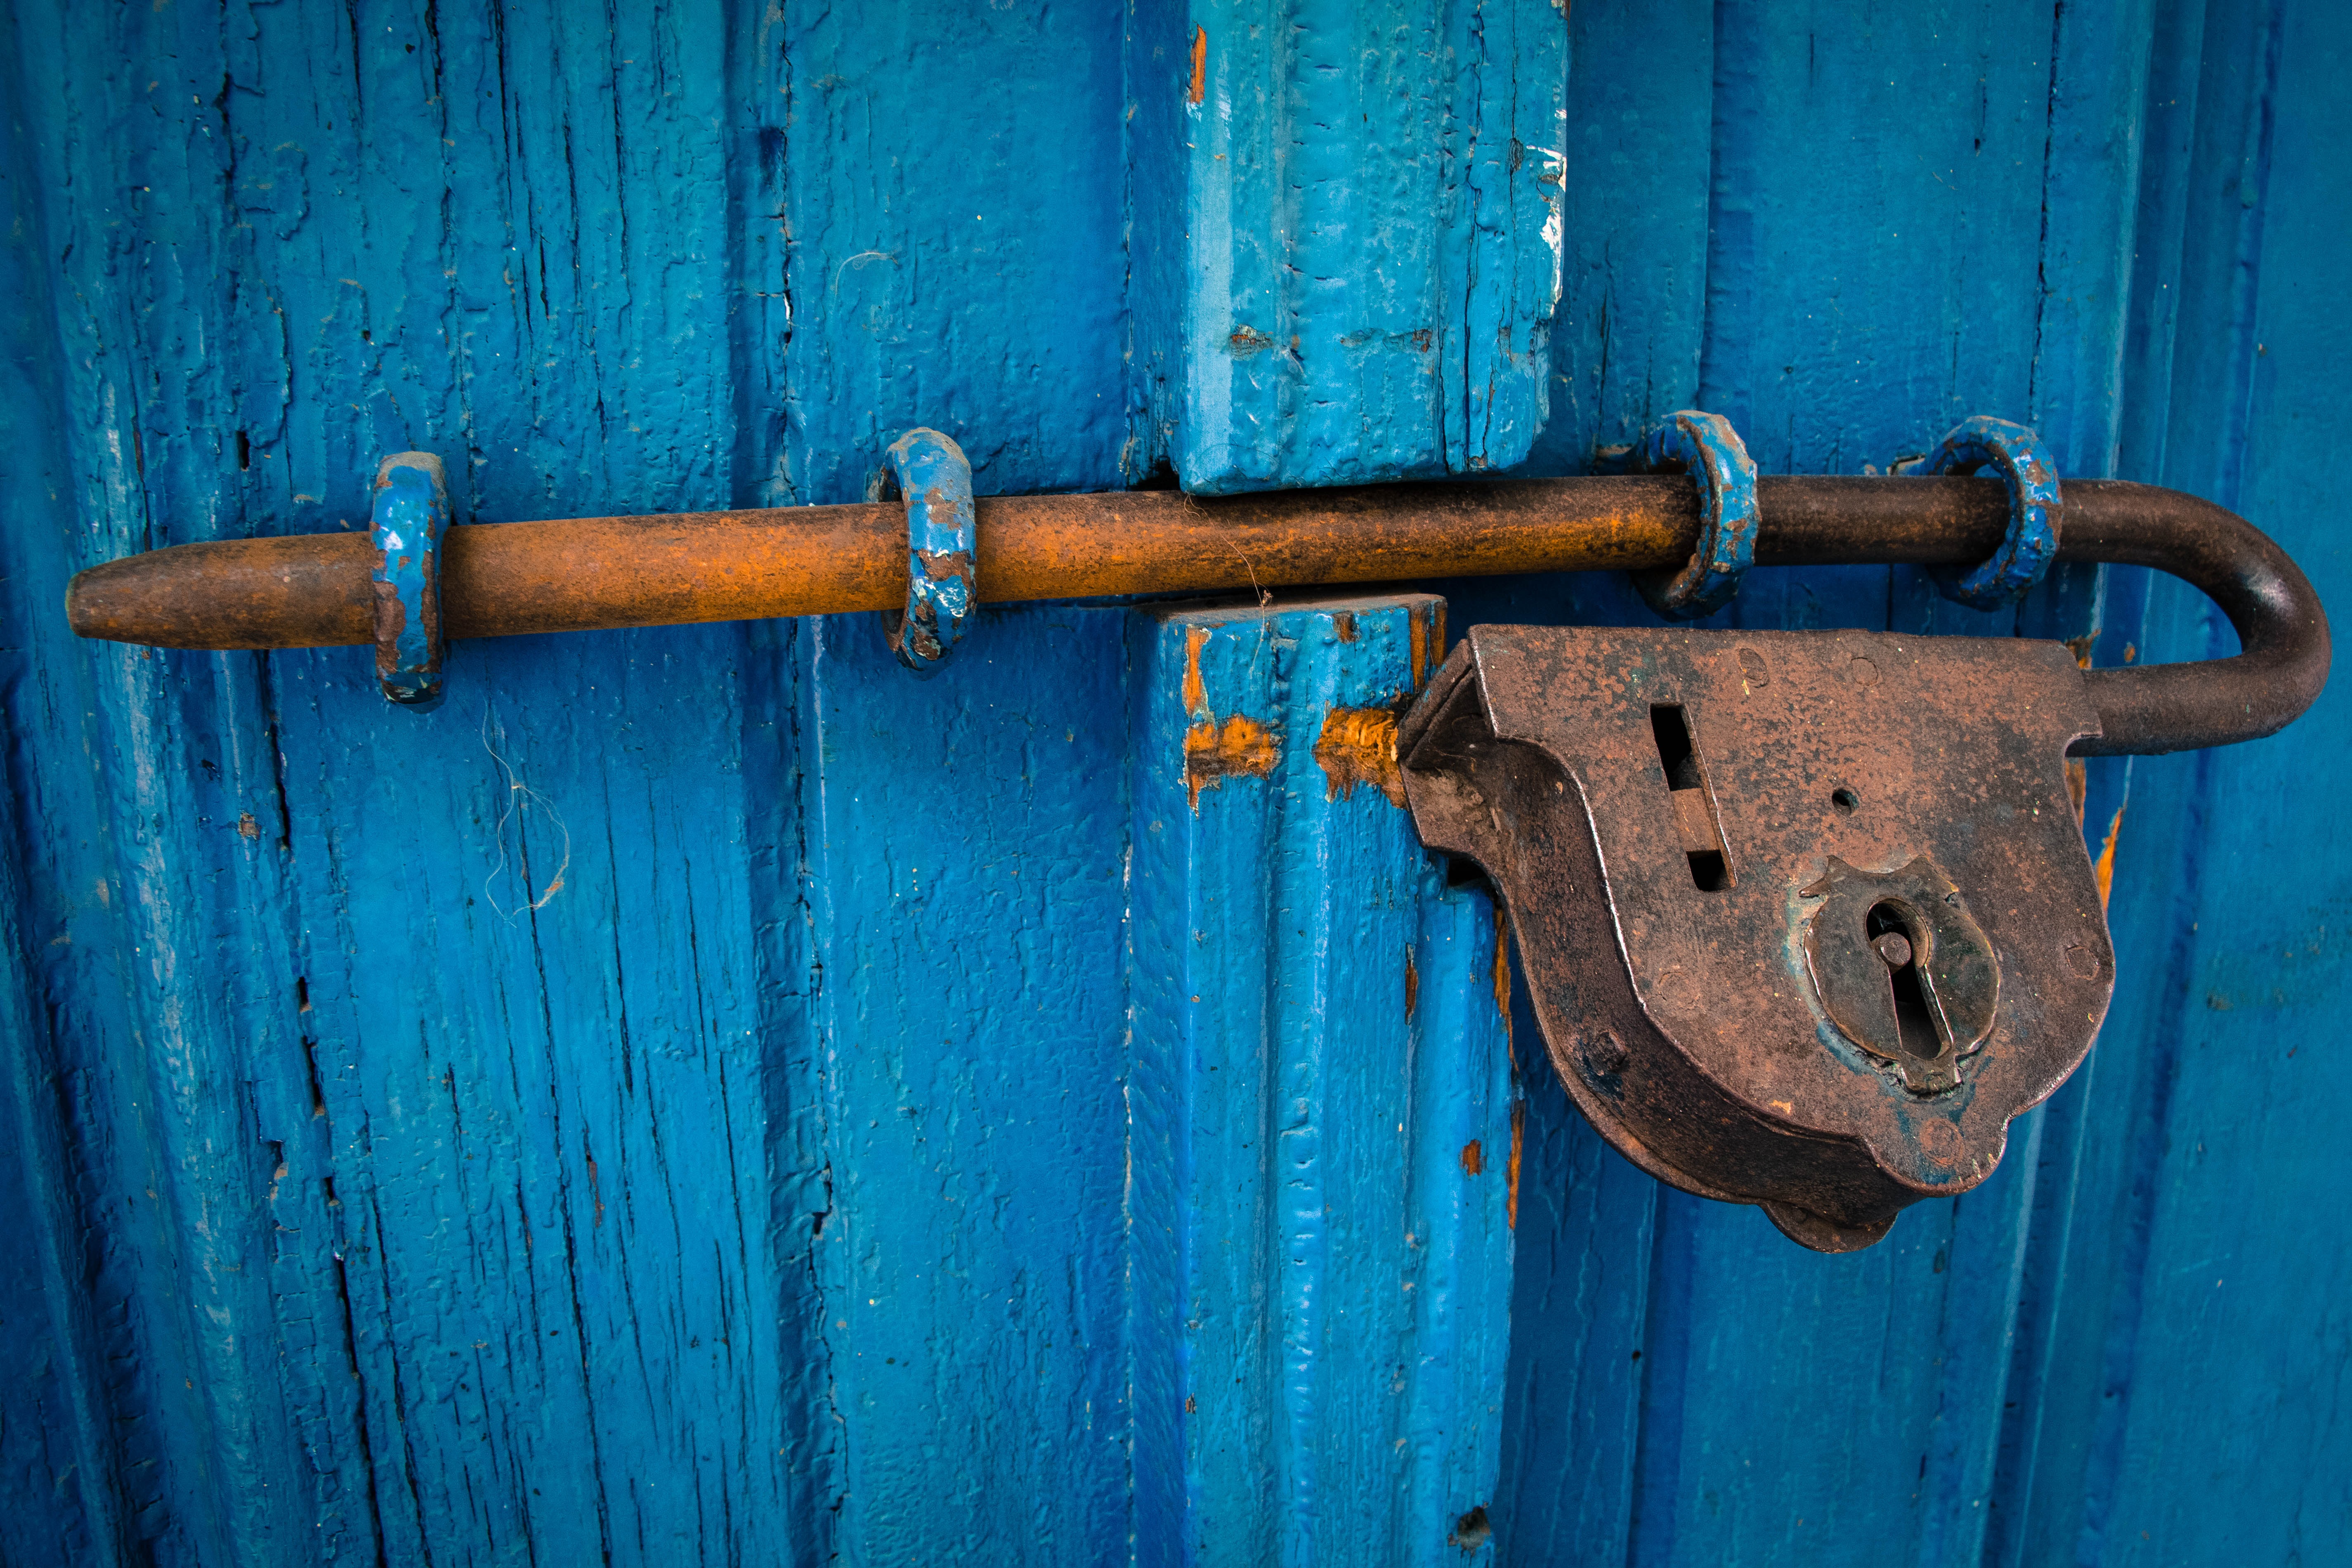
architecture, wood, antique, building, old, rust, decoration, green, entrance, color, key, metal, facade, blue, door, weapon, handle, mexico, rusty, wooden, front, iron, lock, classic, carving, traditional, man made object